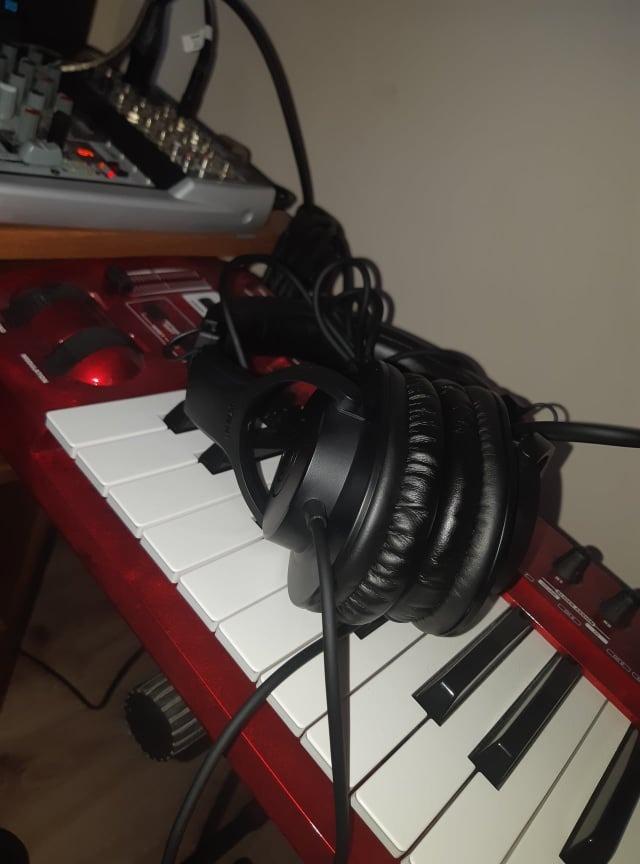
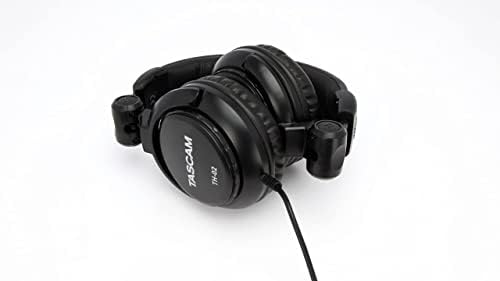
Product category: headphones
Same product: no